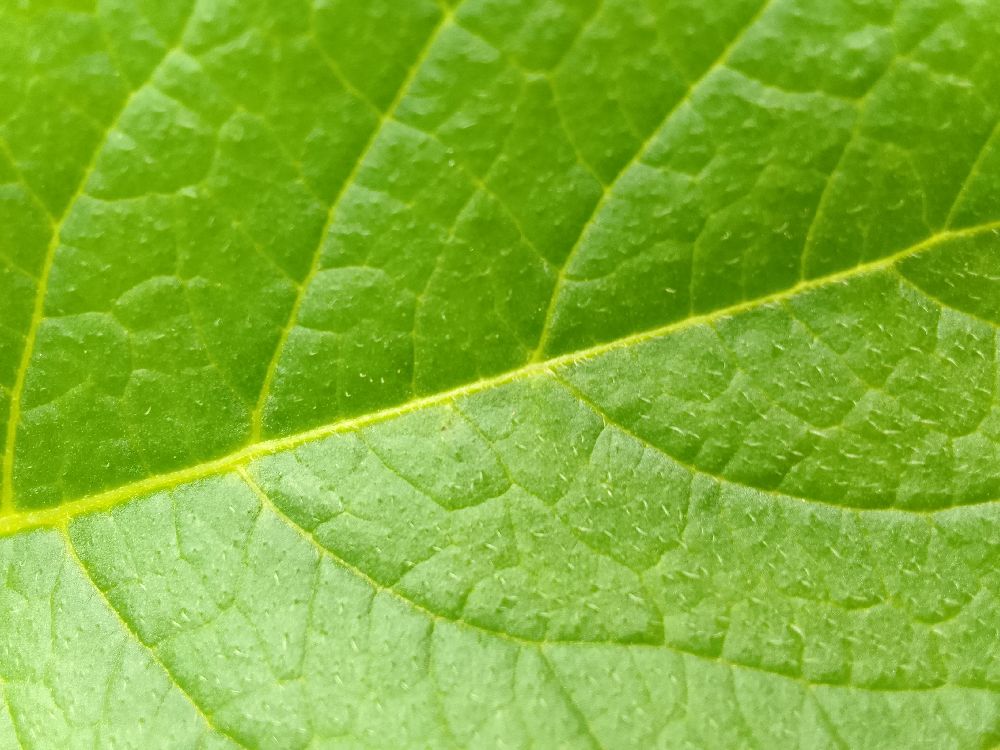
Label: Healthy